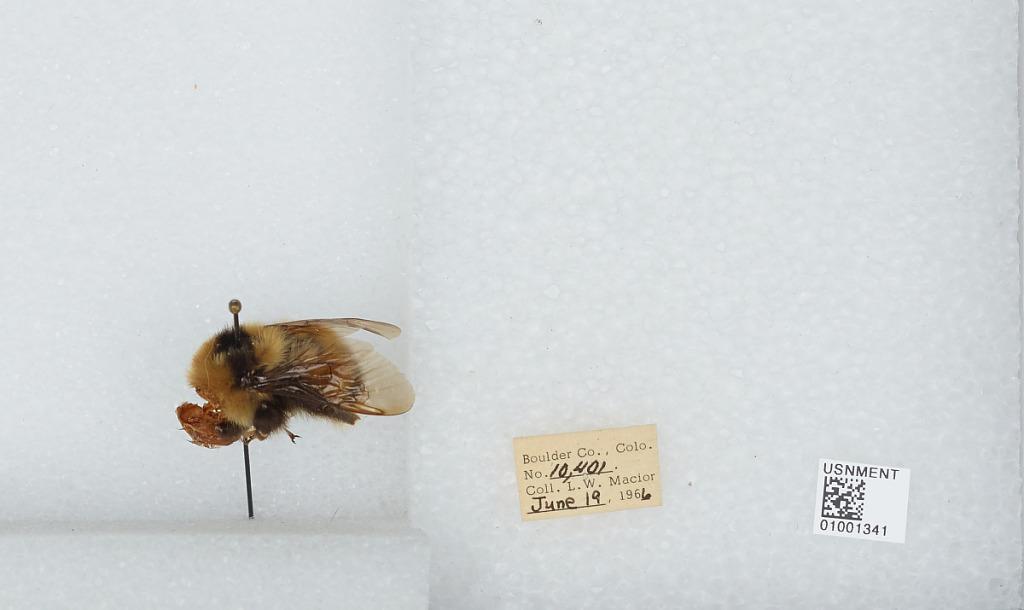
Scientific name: Bombus (Alpinobombus) balteatus Dahlbom
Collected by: L. Macior
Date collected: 1966-6-19
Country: United States
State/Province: Colorado
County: Boulder
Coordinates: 40.0275, -105.252